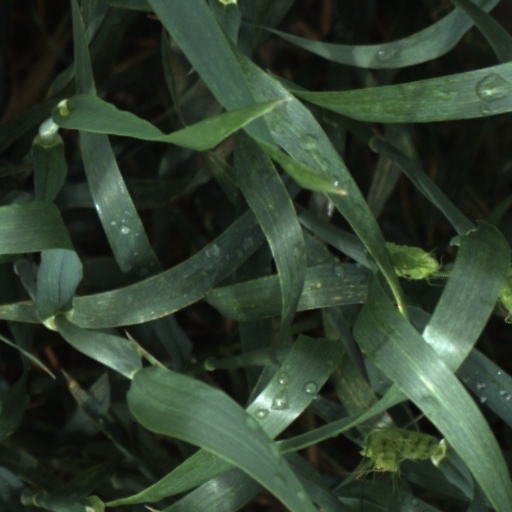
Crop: wheat